Costanzo Angelini

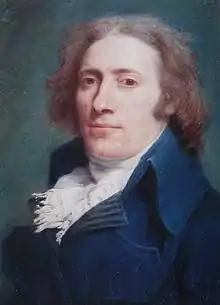
Self-portrait, 1790s

Costanzo Angelini (22 October 1760, Santa Giusta, Rieti22 June 1853, Naples) was an Italian painter, engraver, and restorer of the Neoclassical style.